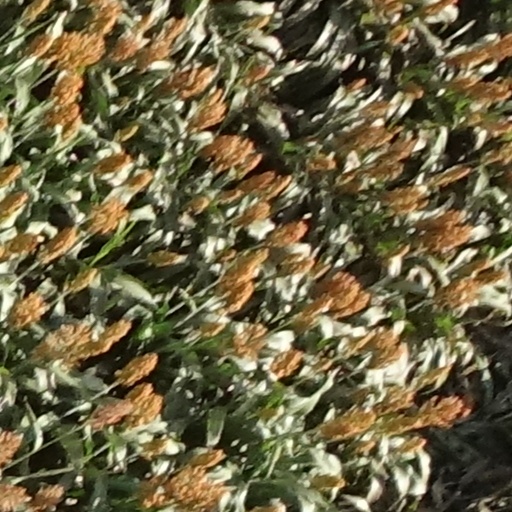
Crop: sorghum